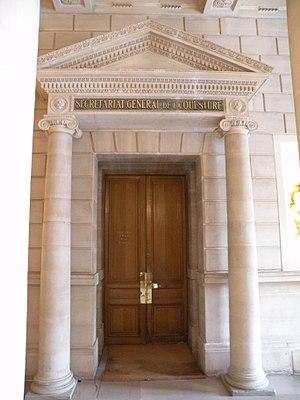
porte du secretariat de la questure, palais du luxembourg
Un questeur est un membre d'assemblée parlementaire chargé de l'administration de cette assemblée. Il travaille au sein de la questure, dirigée par un secrétaire général.